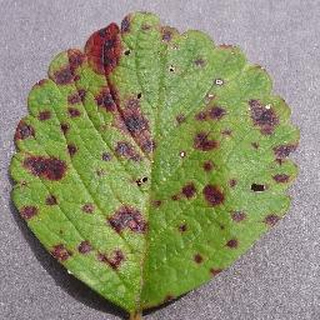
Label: strawberry_leaf_scorch